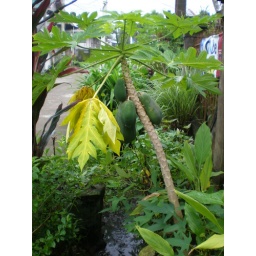
a papaya plant that grows right in front of our house